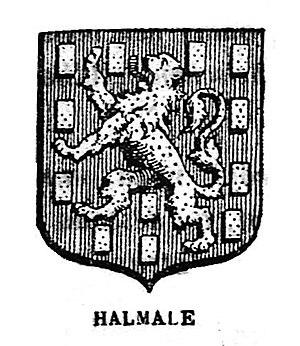
La Maison d'Halmale fut une ancienne et illustre famille patricienne flamande. Anne louis Eduard fut titré 1ᵉʳ comte de Halmale en 1752.